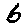
Label: 6